Waldemar Ksienzyk

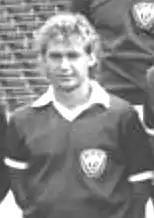
Kzienzyk in 1987

Waldemar Ksienzyk (born 10 November 1963 in Zabrze, Silesia, Poland) is a German former professional footballer who played as a defender.